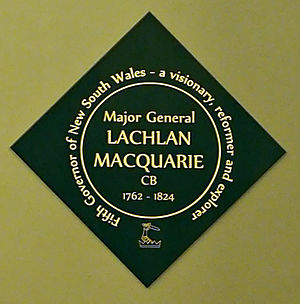
Lachlan Macquarie / Guvernør i New South Wales
Mindeplade for guvernør Macquarie i St James' Kirke, Sydney
Lachlan Macquarie, var en skotsk officer i den britiske hær og kolonibestyrer. Macquarie tjente som den femte og sidste selvstyrende guvernør af New South Wales fra 1810 til 1821. Han havde en ledende rolle i den sociale, økonomiske og arkitekturelle udvikling af kolonien. Historikere anser ham for at have haft en afgørende indflydelse på forvandlingen af New South Wales fra en straffekoloni til en fri bosættelse, og han spillede derfor en vigtig rolle i udviklingen af det australske samfund i det tidlige 19. århundrede.